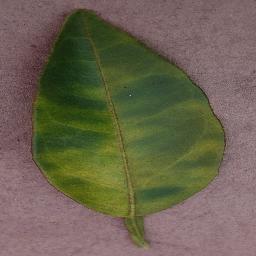
Label: Orange___Haunglongbing_(Citrus_greening)